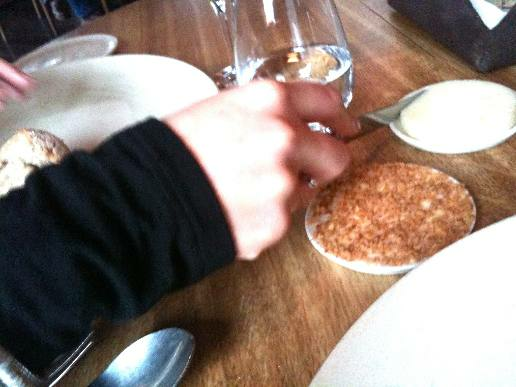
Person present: No